Metal Gear Rising: Revengeance

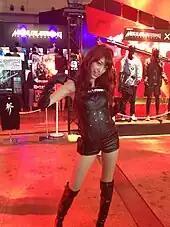
Model Serina Mochizuki promoting the game at Tokyo Game Show 2012

The first trailer confirmed that Raiden would once again be voiced by Quinton Flynn, who had previously stated that Konami had not contacted him regarding the game. The game's title was changed to "Metal Gear Rising: Revengeance", with "Revengeance" coming from Kojima Productions' desire "to get revenge or vengeance on the original failed "Metal Gear Solid: Rising" project" while the stating "Rising" represents Raiden's character. Kojima also confirmed "Rising" would run at 60 frames per second, a requirement he personally requested of PlatinumGames.